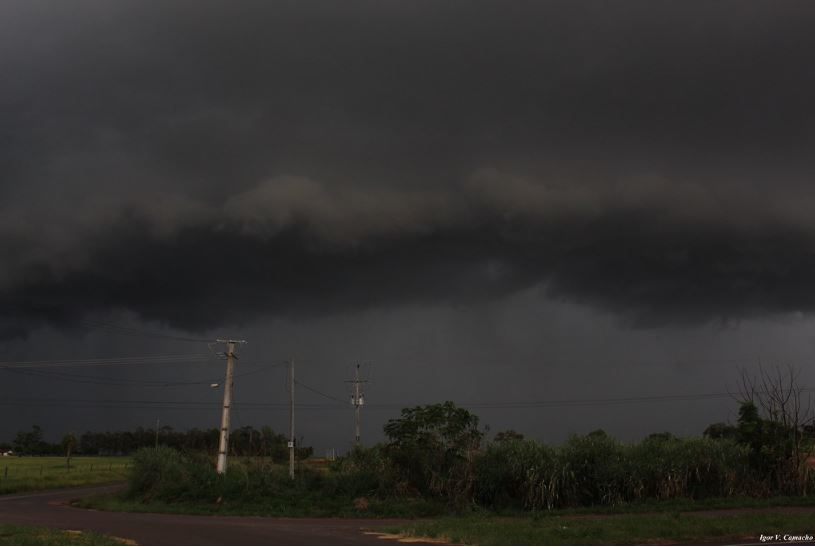
Fire: no
Smoke: no